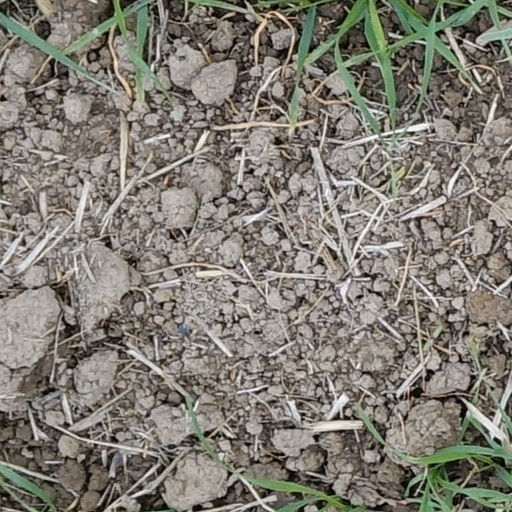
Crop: wheat